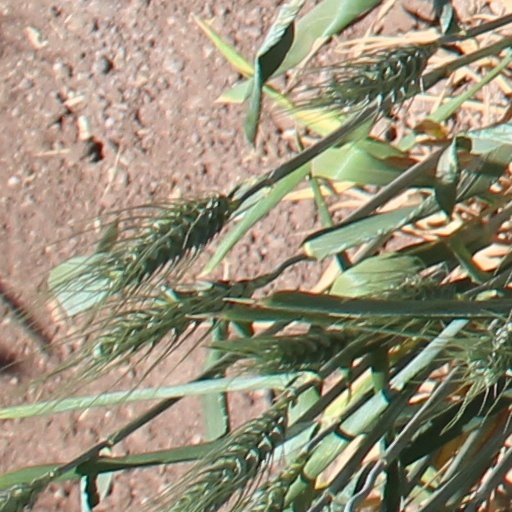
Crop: wheat